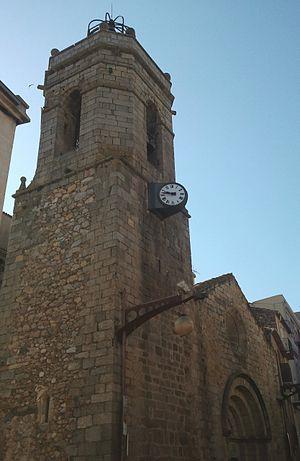
Façade de Santa Maria de la Jonquera
La Jonquera est un village espagnol situé dans la commune du même nom en Catalogne, dans la province de Gérone et la comarque d'Alt Empordà.